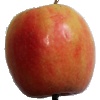
Label: apple_pink_lady